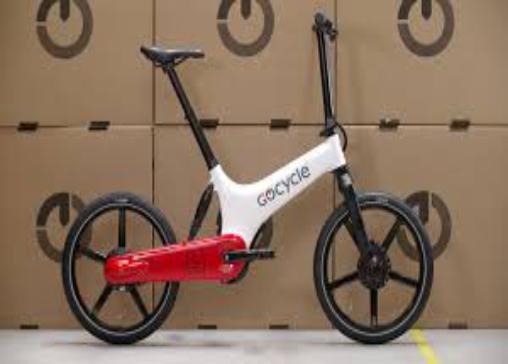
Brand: gocycle
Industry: Transportation